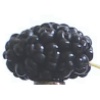
Label: Mulberry 1